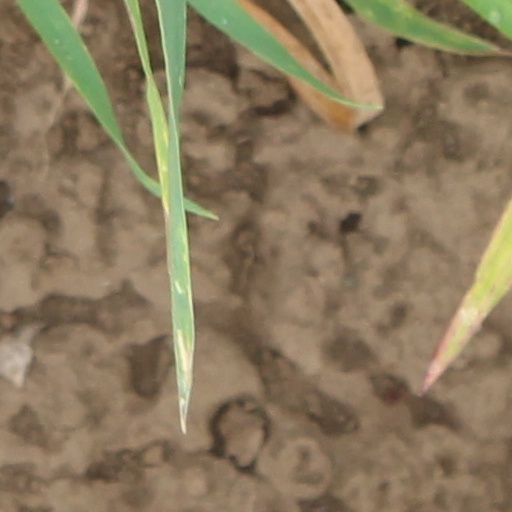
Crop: wheat